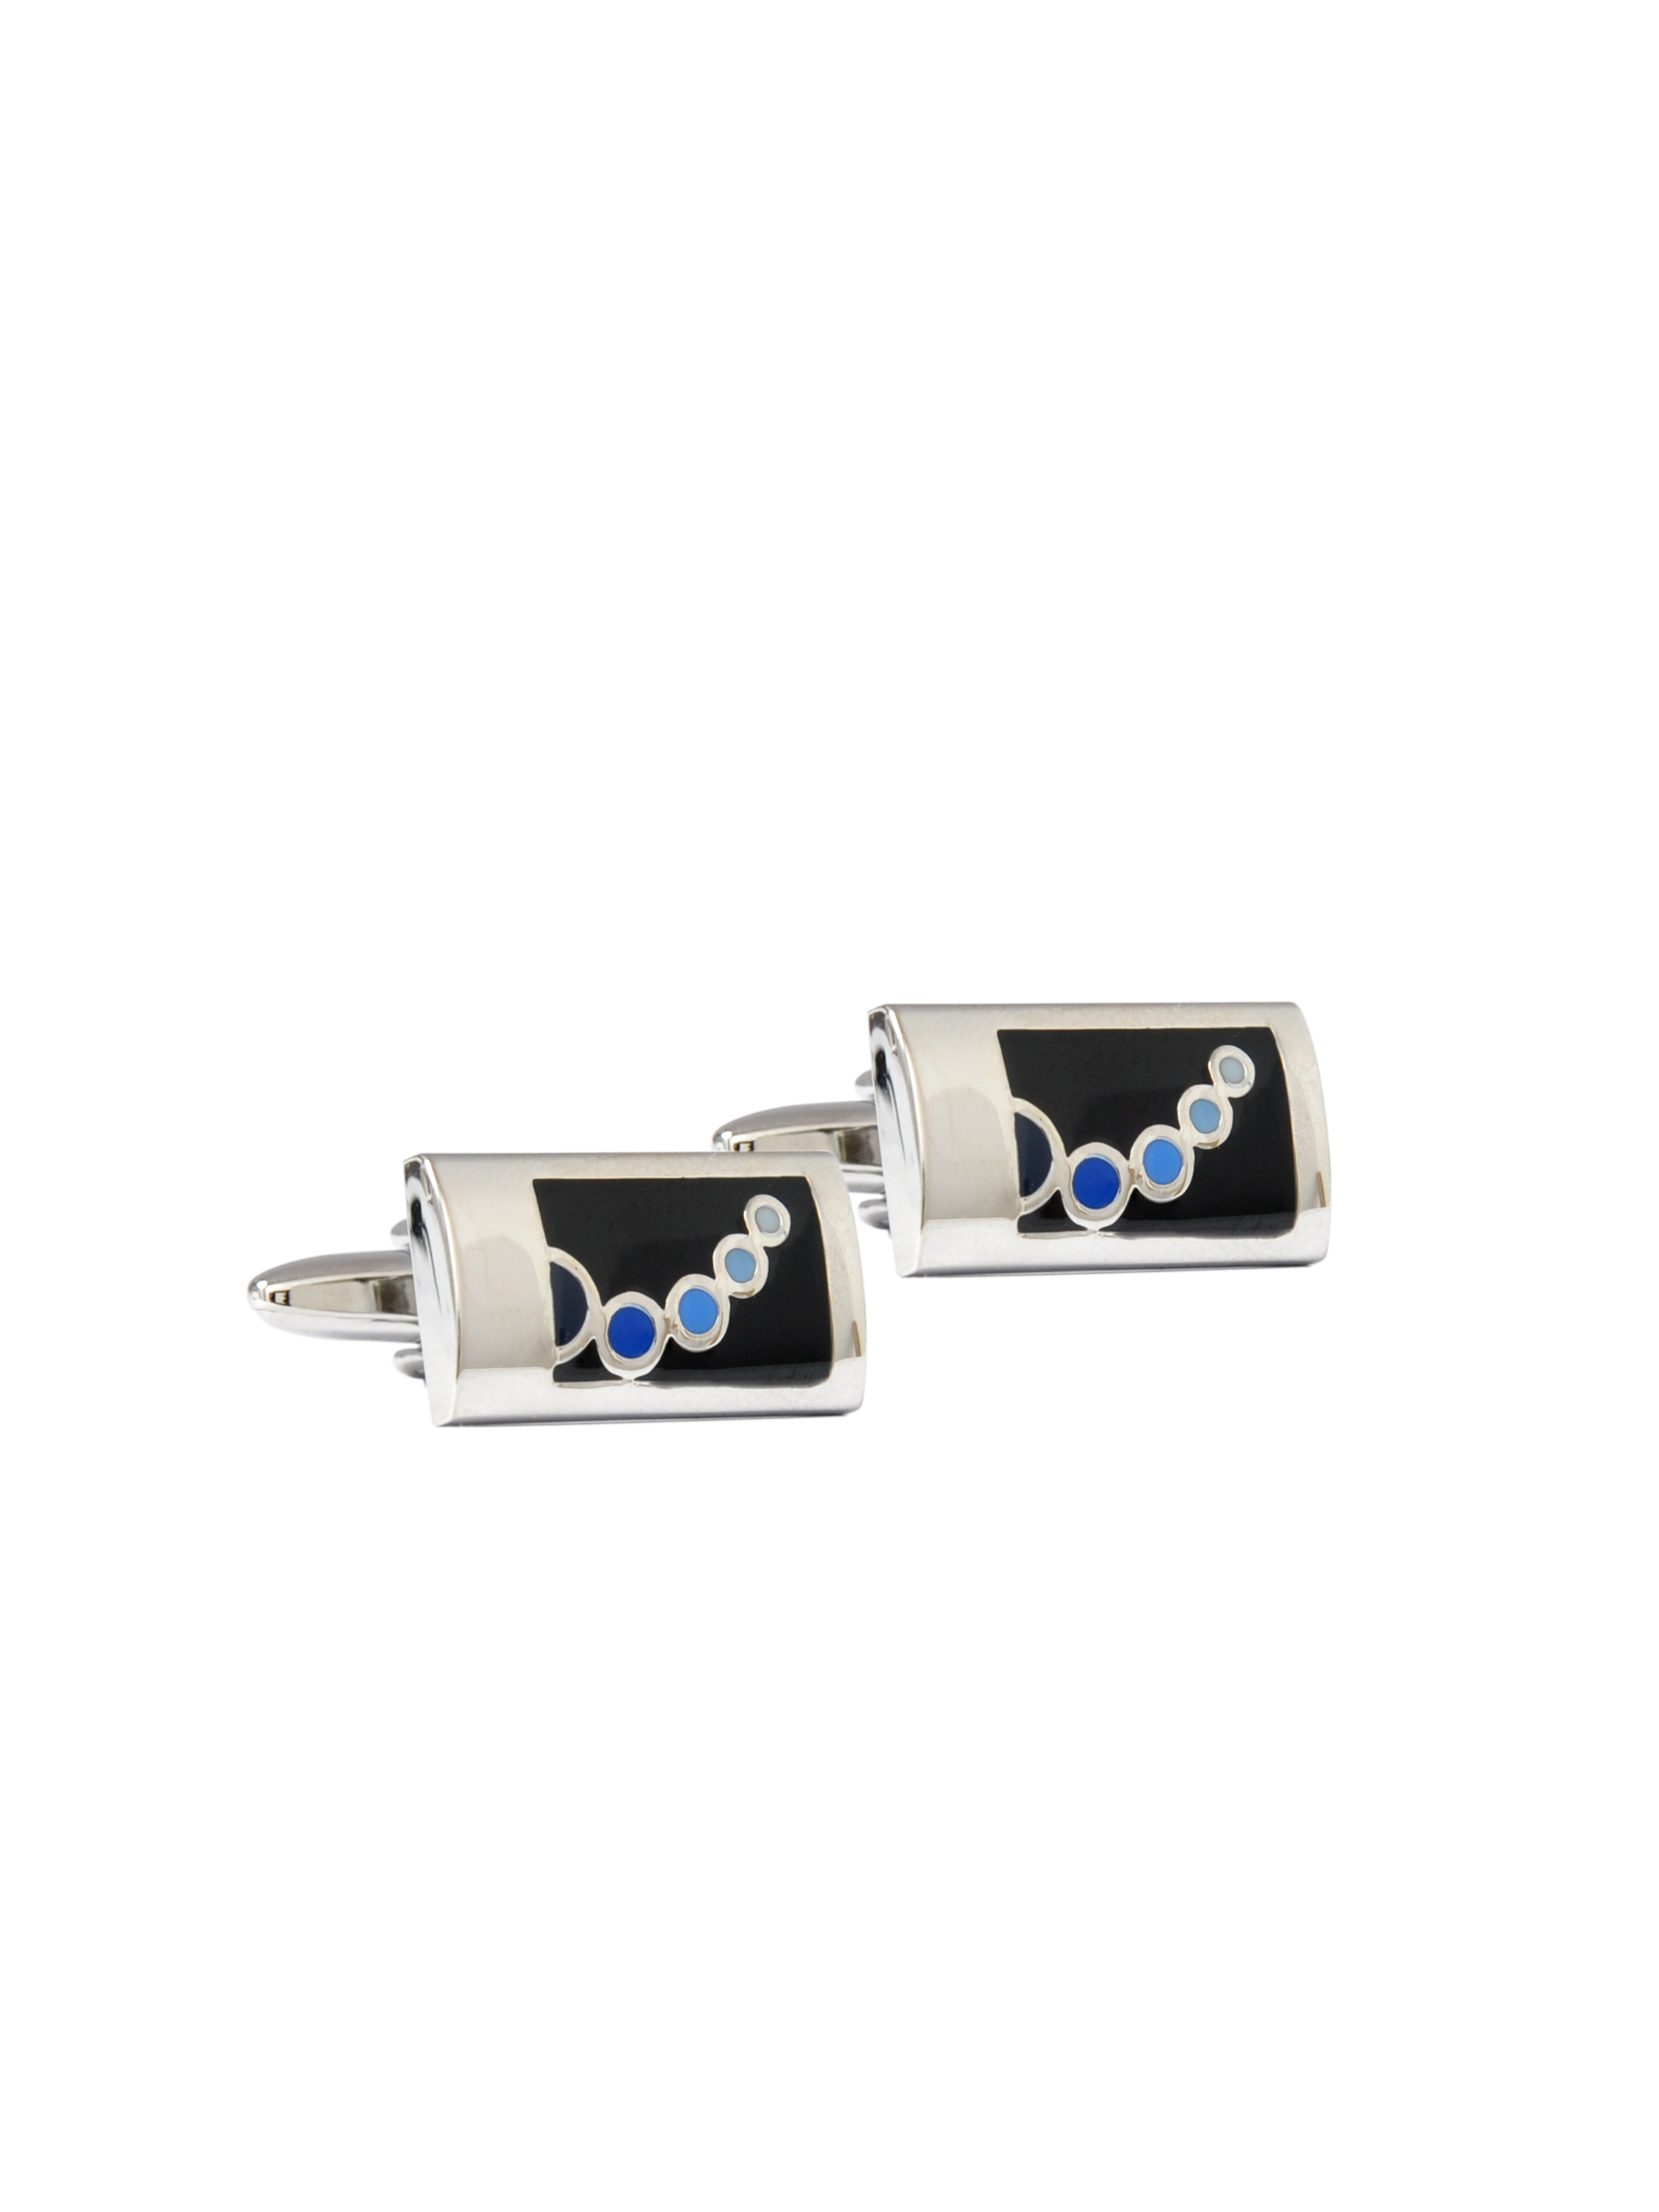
Belmonte Men Bright Assorted Steel Cufflinks
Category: Accessories / Cufflinks / Cufflinks
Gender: Men
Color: Steel
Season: Fall 2011
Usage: Formal